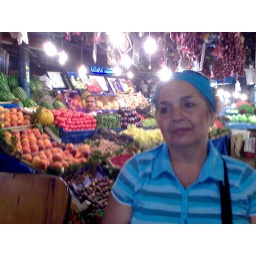
mom in a tavern in fish market